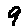
Label: 9